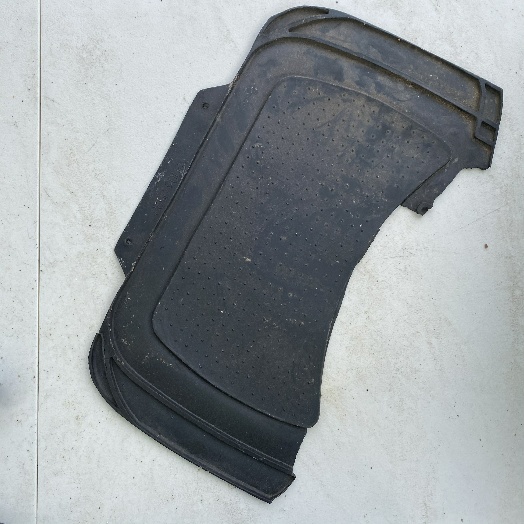
Label: Miscellaneous Trash